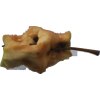
Label: apples